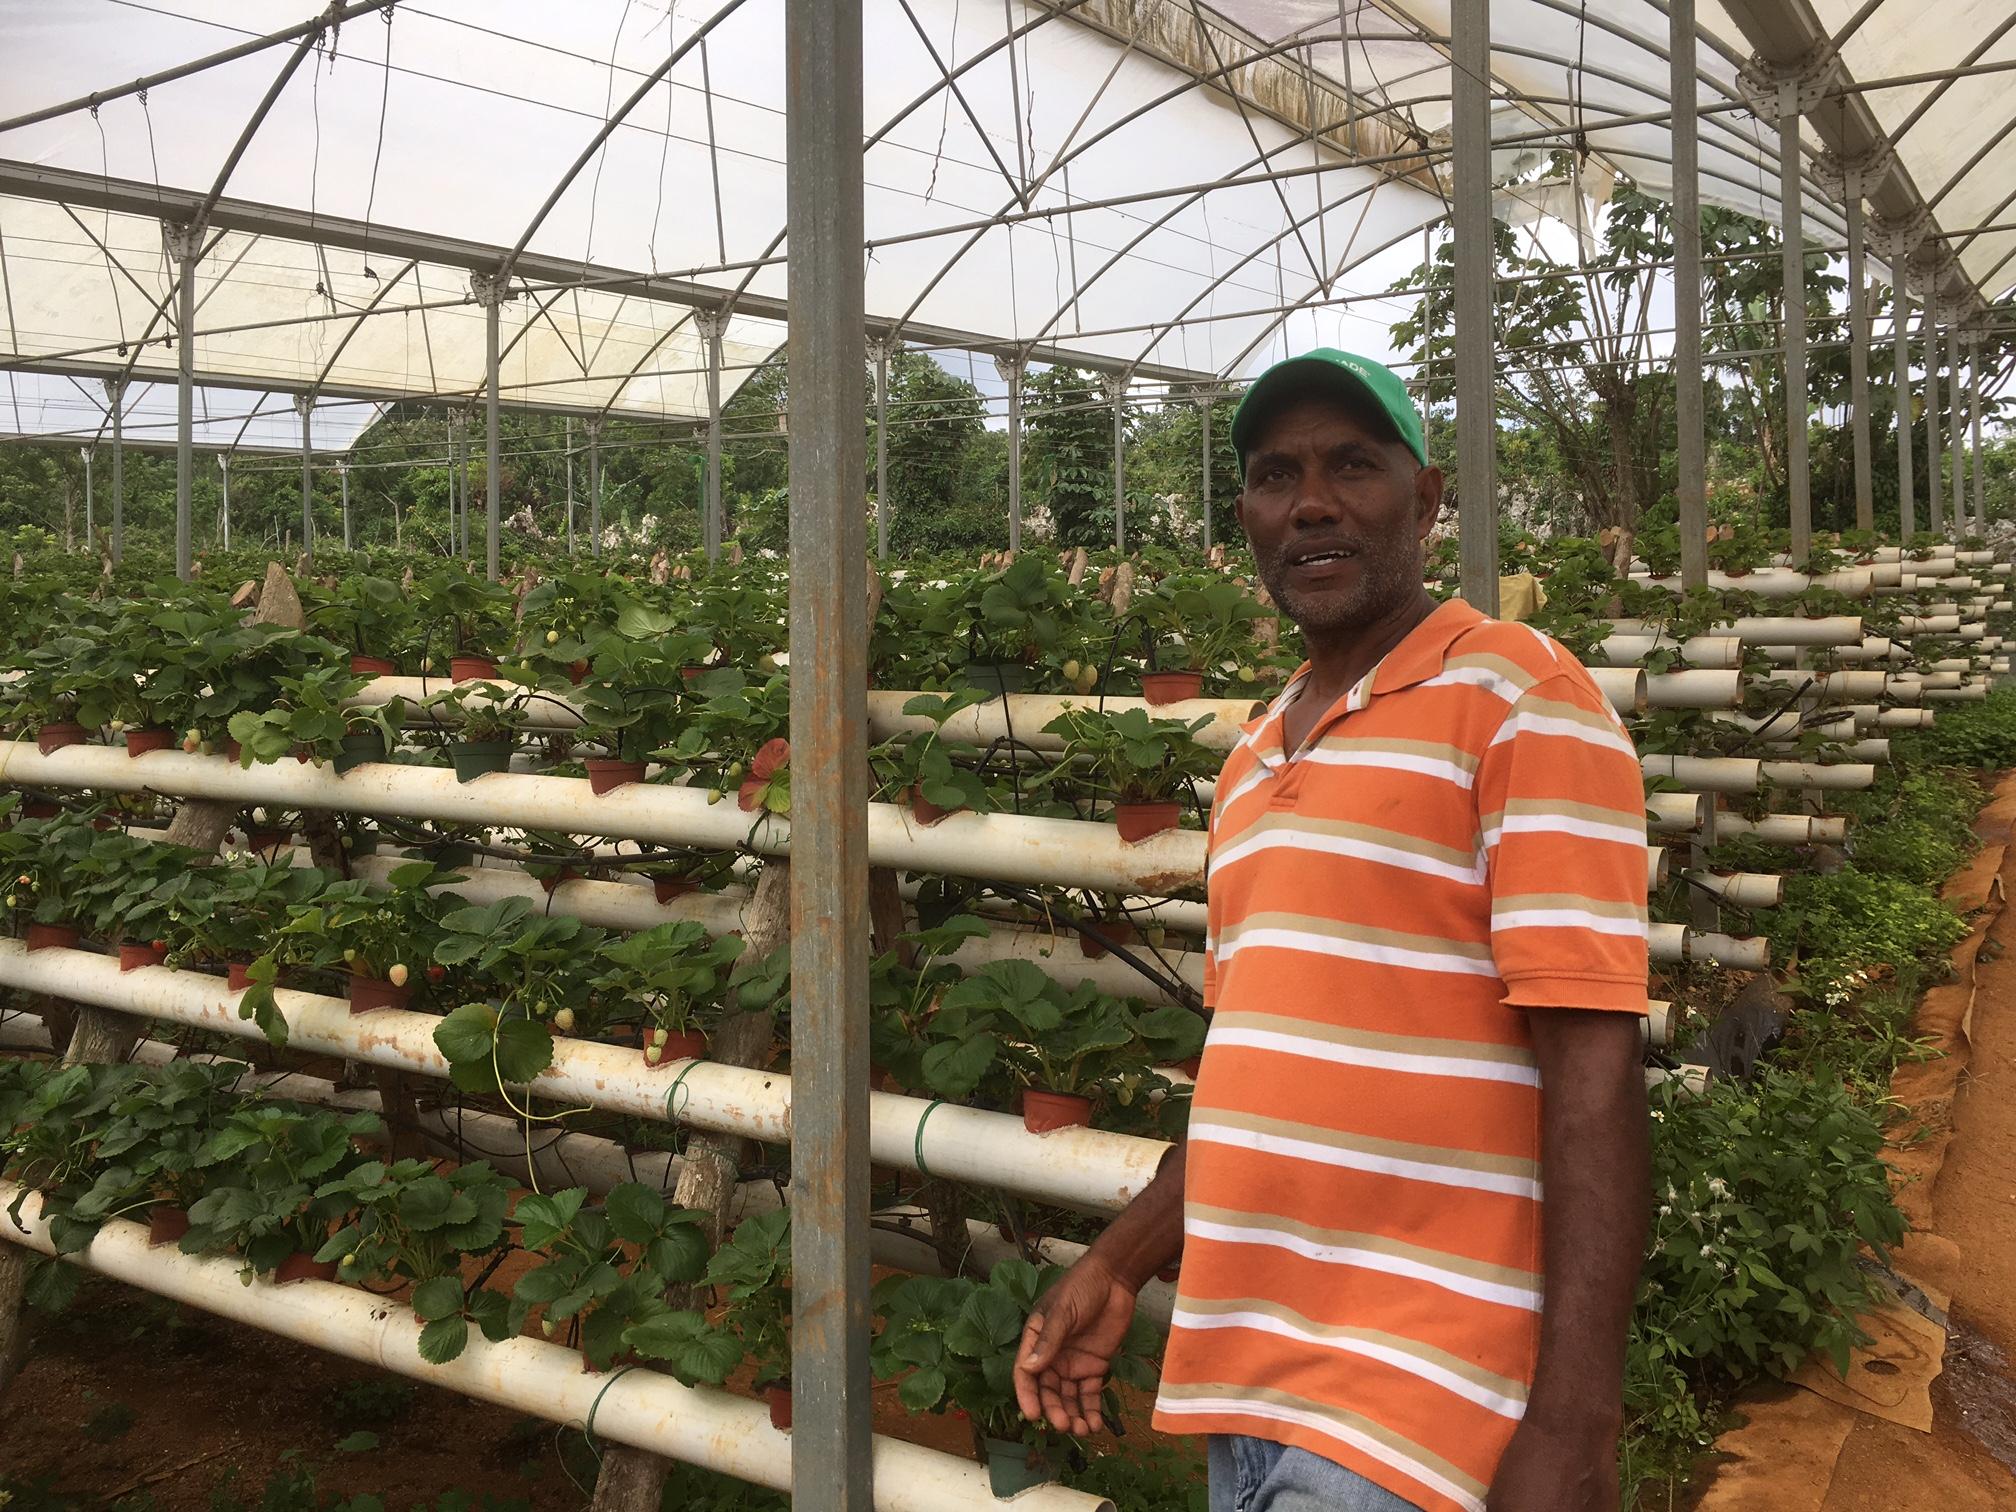
Mboga mboga zimepandwa kwenye vishimo vidogovidogo vilivyotengenezwa kwenye mabomba yaliyopangiliwa kwa ngazingazi shambani. Mkulima ametembelea eneo lake. Ni kilimo cha kisasa kinachotumia virutubisho na maji bila kutumia udongo.